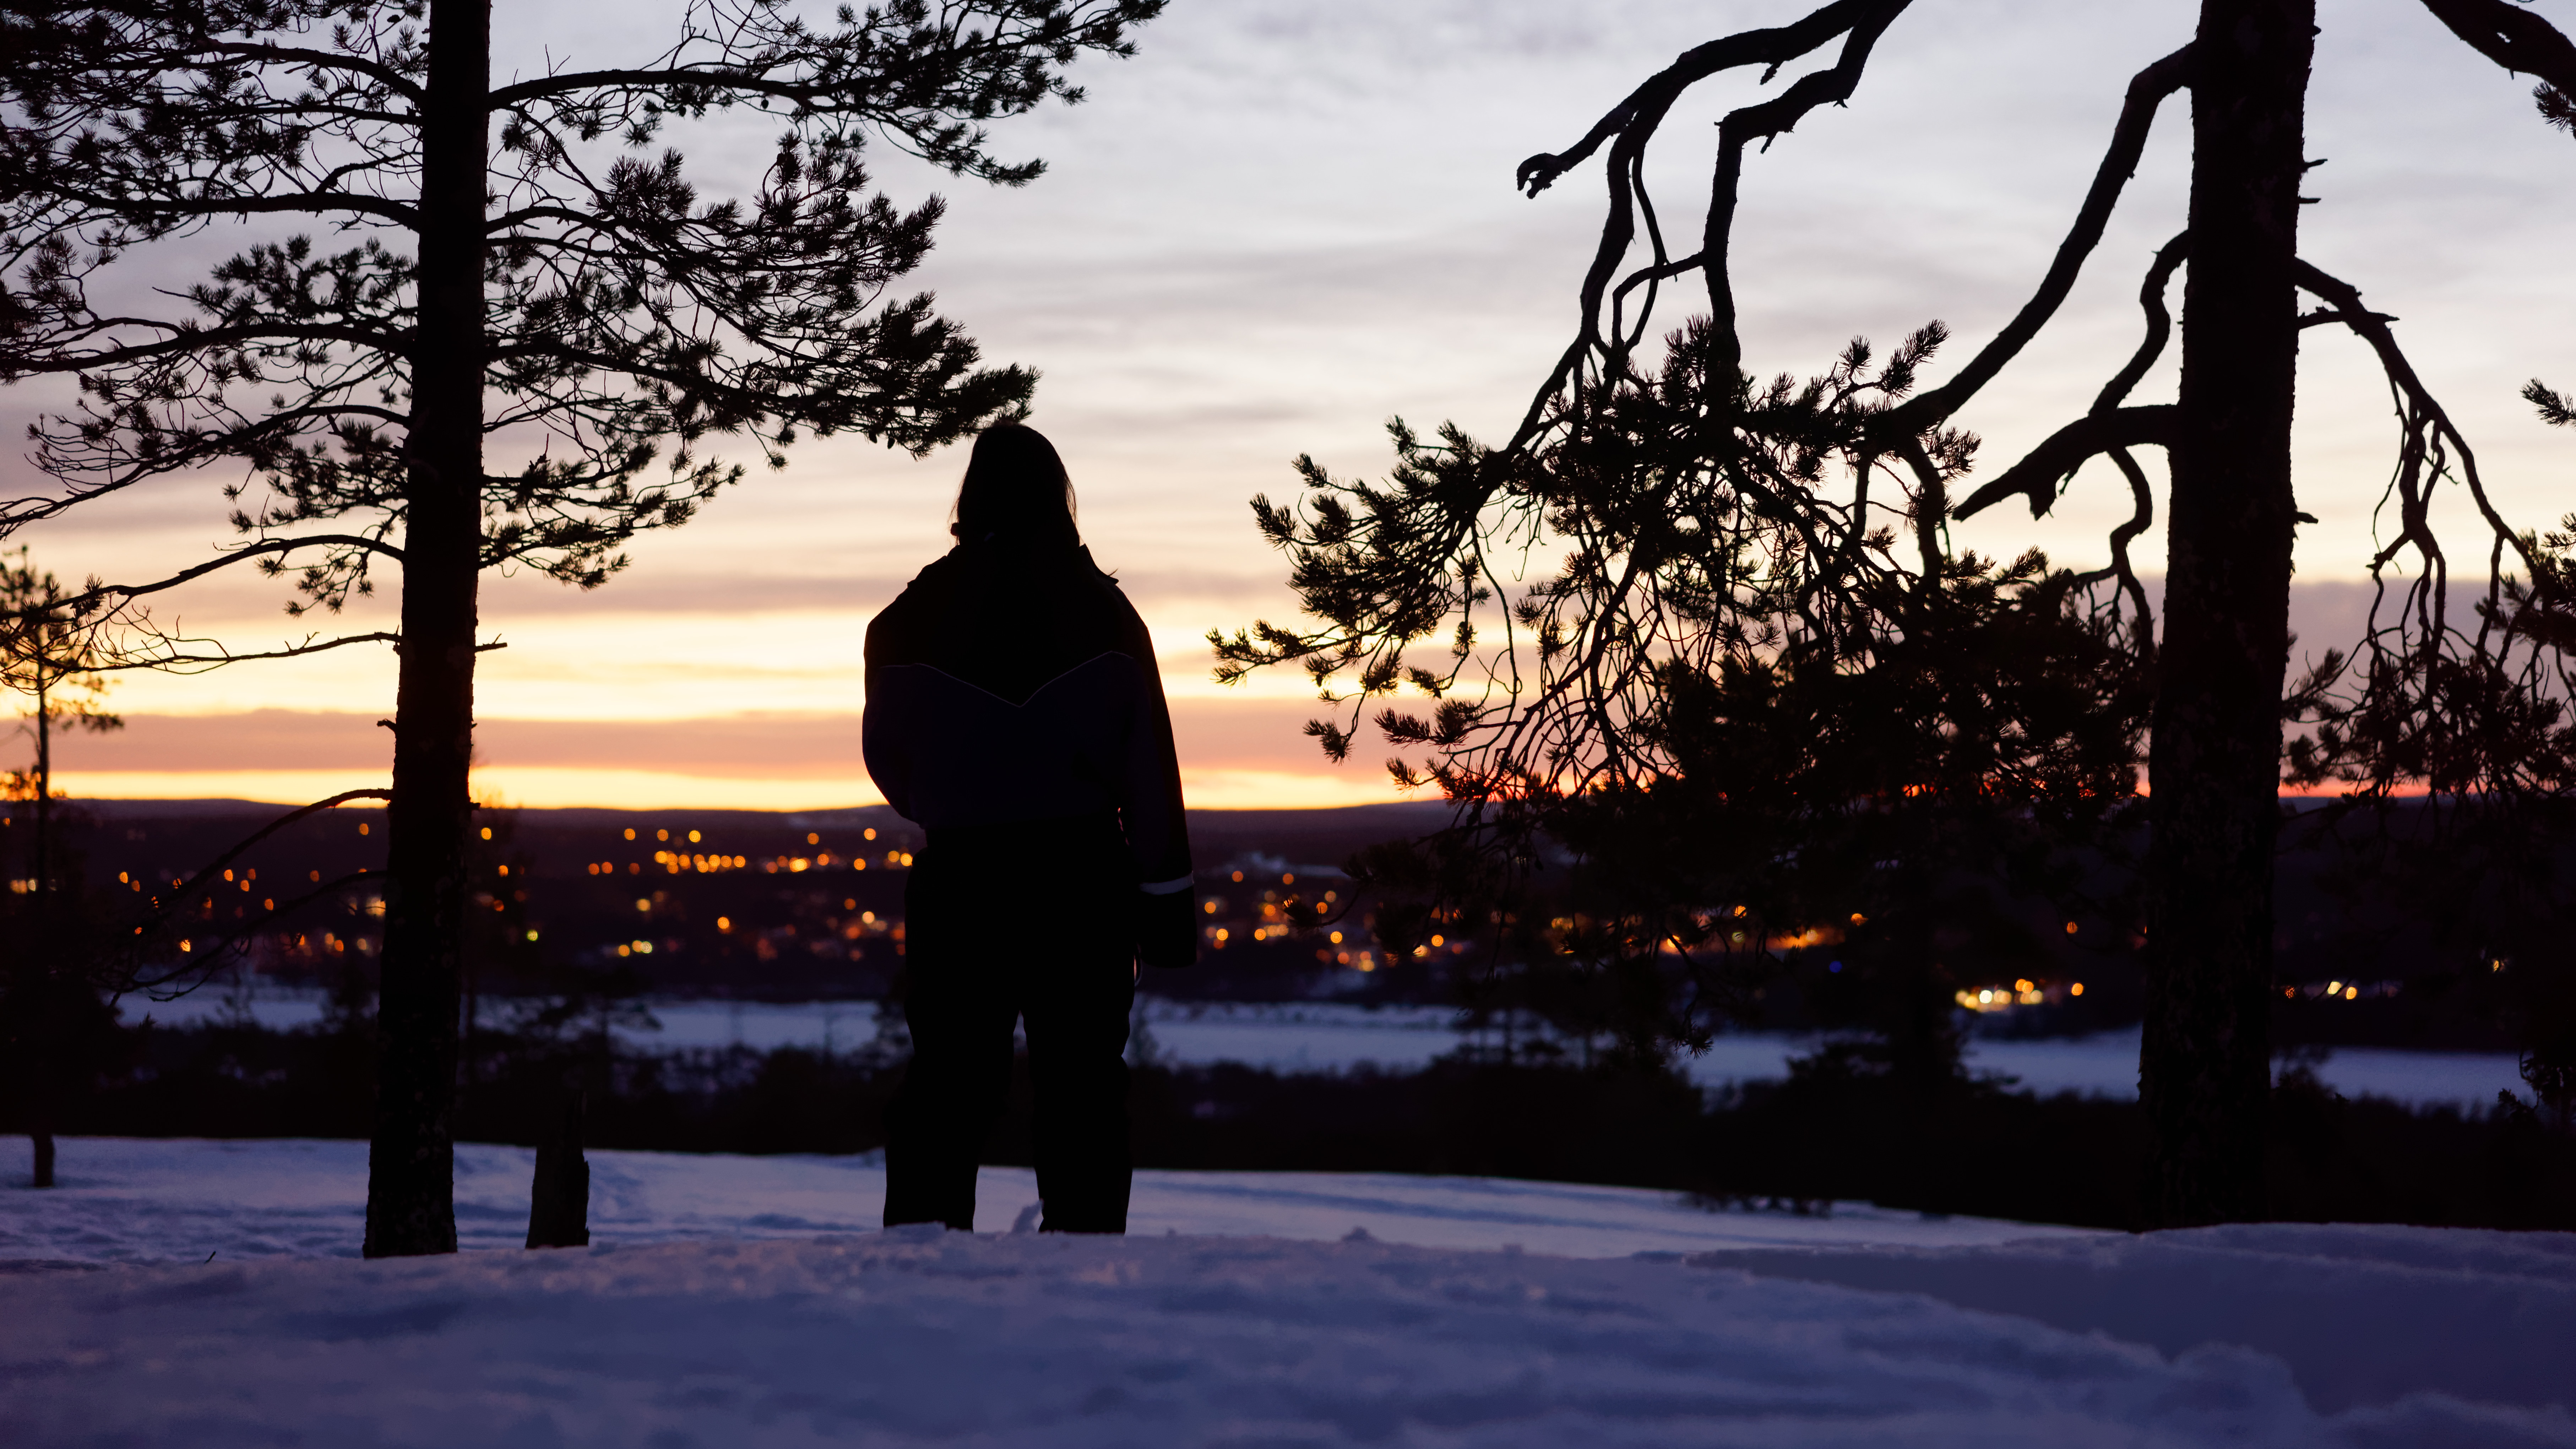
tree, branch, silhouette, person, snow, winter, sunrise, sunset, sunlight, morning, dawn, dusk, evening, reflection, weather, season, woody plant